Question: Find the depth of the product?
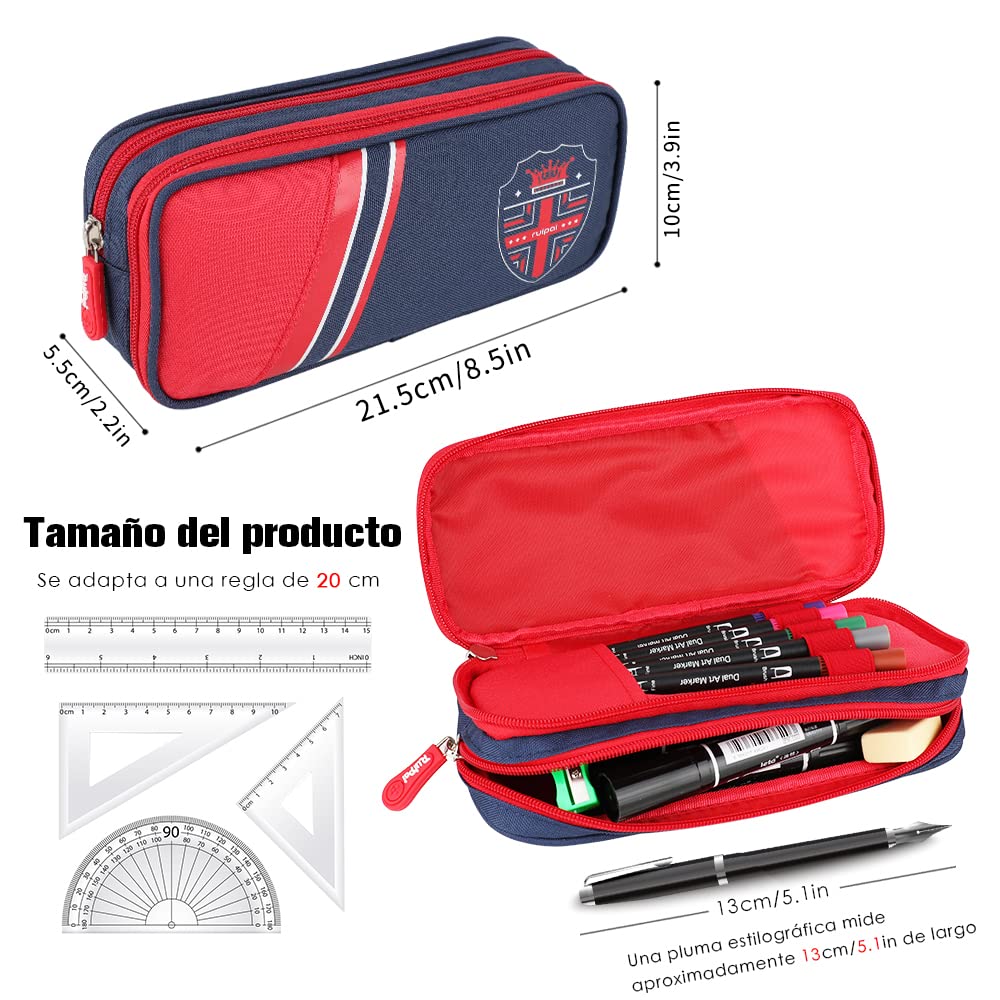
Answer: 21.5 centimetre